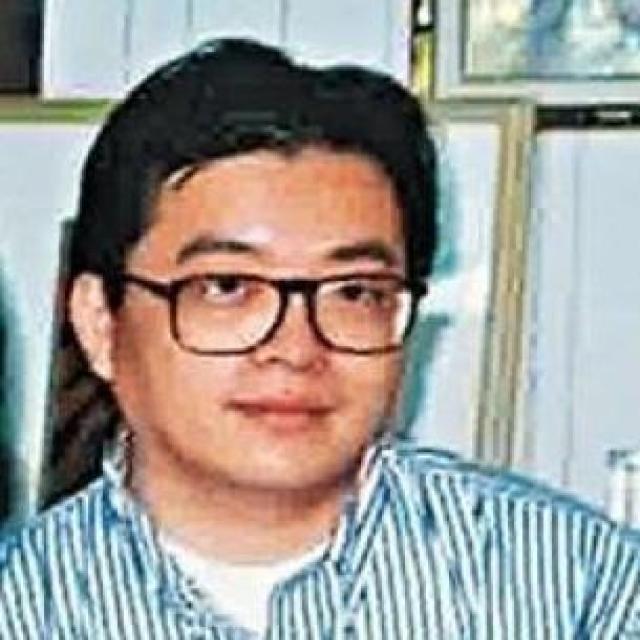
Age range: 21-44